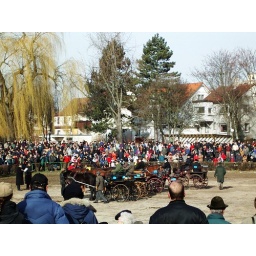
annual horse market in Leonberg